John T. Greene House

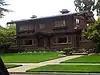

The John T. Greene House located in Sacramento, California is a historic house, designed in the American Craftsman style by Pasadena architectural firm Greene & Greene for Sacramento real estate developer John T. Greene.